Nahariya

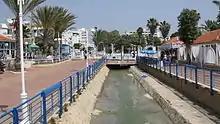
Ga'aton boulevard

In 1948 when Israel was founded Nahariya had a population of . It became a development town in the 1950s after a ma'abara established nearby was integrated. The town hence became a home to many Jewish refugees from North Africa, the Middle East and Europe. It had a population of 9,800 in 1955, which had increased to 23,800 in 1972. During the 1990s, the city absorbed a significant number of immigrants from the former Soviet Union and Ethiopia. In the late 1990s and early 2000s, Nahariya experienced a construction boom.